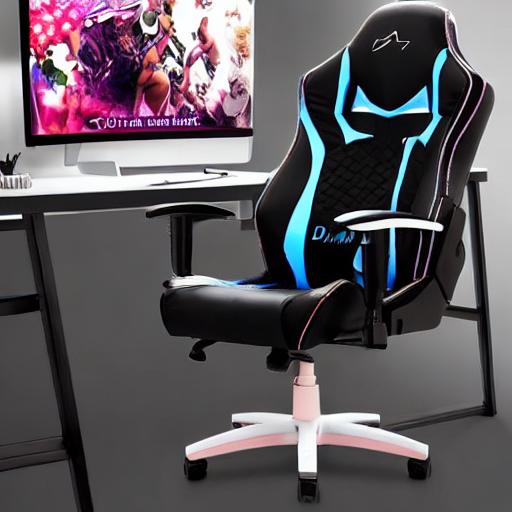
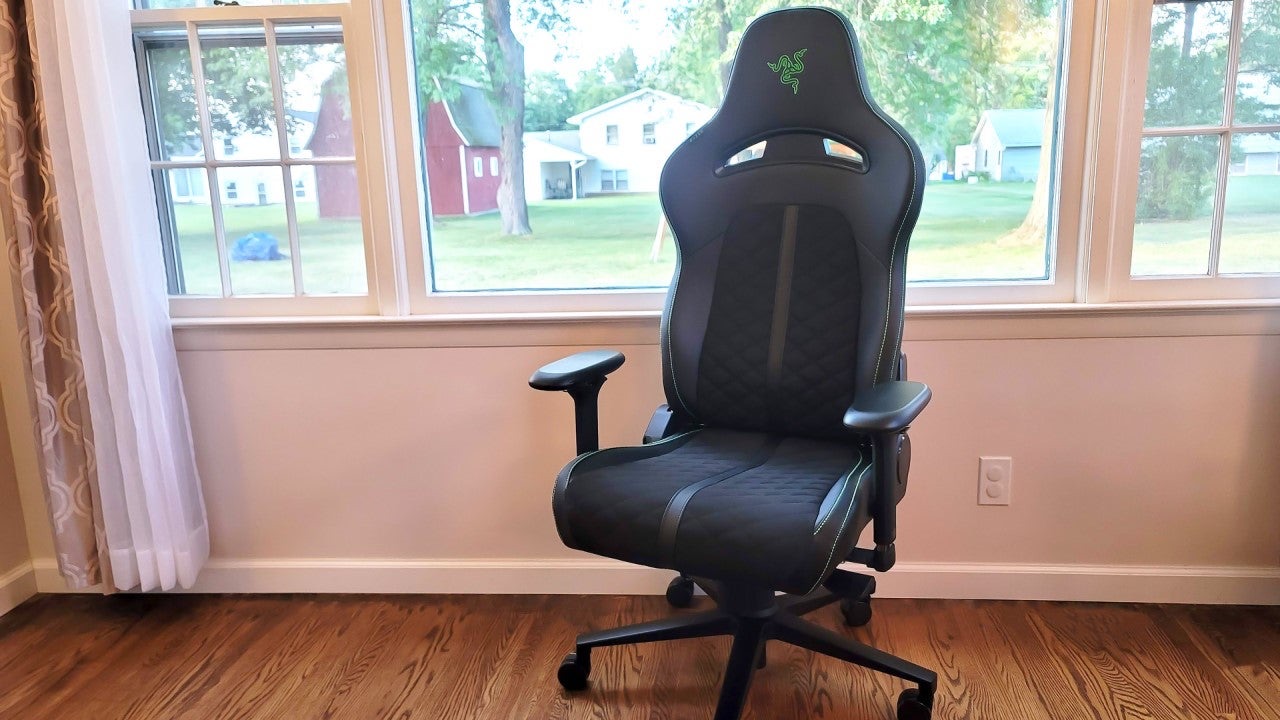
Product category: items_chair
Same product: no